An Essay on the Art of Ingeniously Tormenting

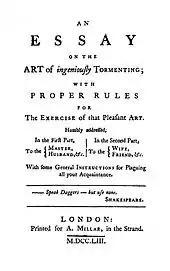
Title page

An Essay on the Art of Ingeniously Tormenting was a conduct book written by Jane Collier and published in 1753. The "Essay" was Collier's first work, and operates as a satirical advice book on how to nag. It was modelled after Jonathan Swift's satirical essays, and is intended to "teach" a reader the various methods for "teasing and mortifying" one's acquaintances. It is divided into two sections that are organised for "advice" to specific groups, and it is followed by "General Rules" for all people to follow.